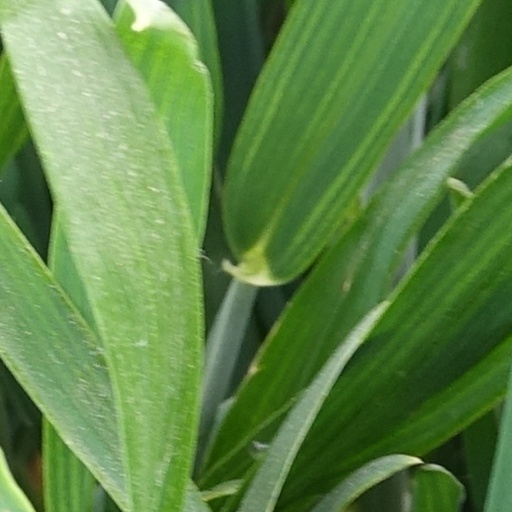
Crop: wheat